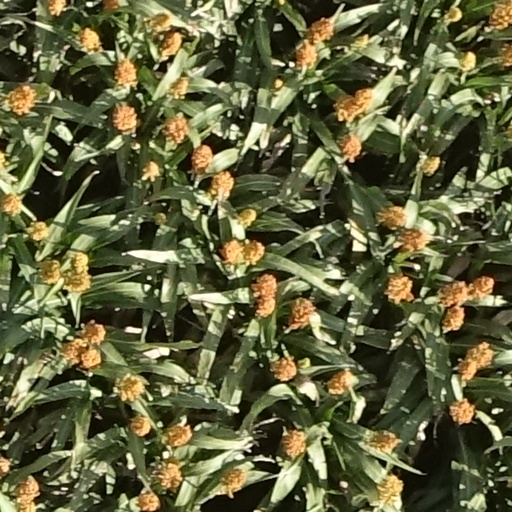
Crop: sorghum